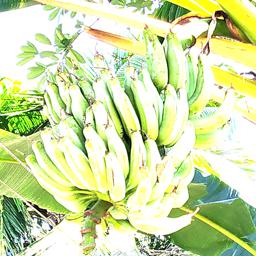
Label: KACHKOL FRUIT